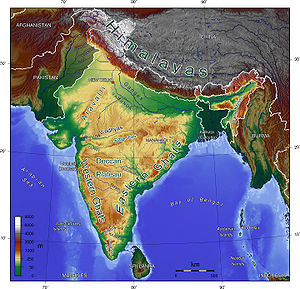
Indien / Geografi / Bjerge
Topografisk kort over Indien.
Indien, officielt Republikken Indien, er en suveræn stat i den sydlige del af Asien, hvor landet udgør hovedparten af det indiske subkontinent. Indien grænser op til Pakistan, Kina, Nepal, Bhutan, Bangladesh og Myanmar og har søgrænser til Maldiverne, Sri Lanka og Indonesien. Indien har ligeledes en omdiskuteret grænse til Afghanistan.